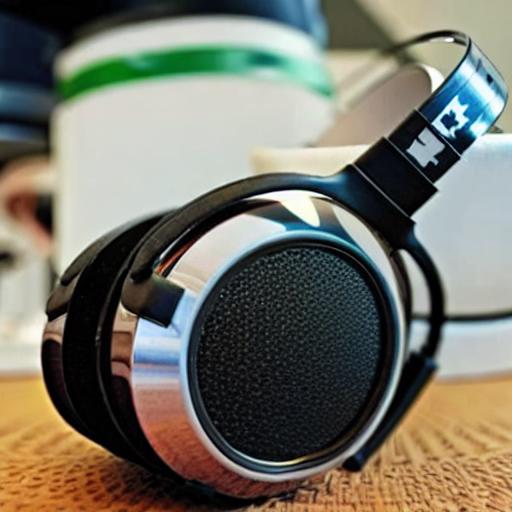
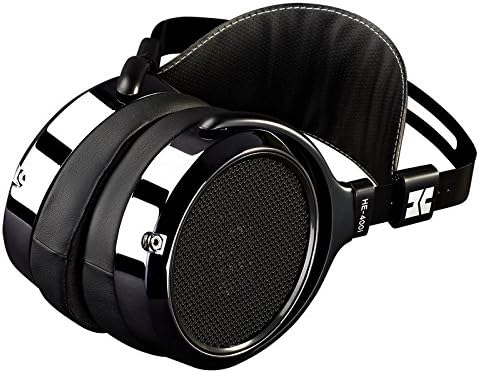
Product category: headphones
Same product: no